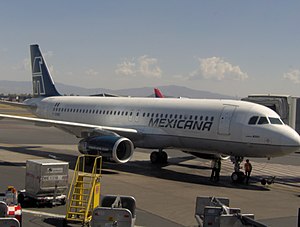
Mexicana de Aviación
Airbus A320 fra Mexicana i Mexico City Airport
Mexicana de Aviación var et mexicansk luftfartsselskab, som brugte Mexico Citys Internationale Lufthavn som hovedknudepunkt. Selskabet var ejet af Grupo Posadas.